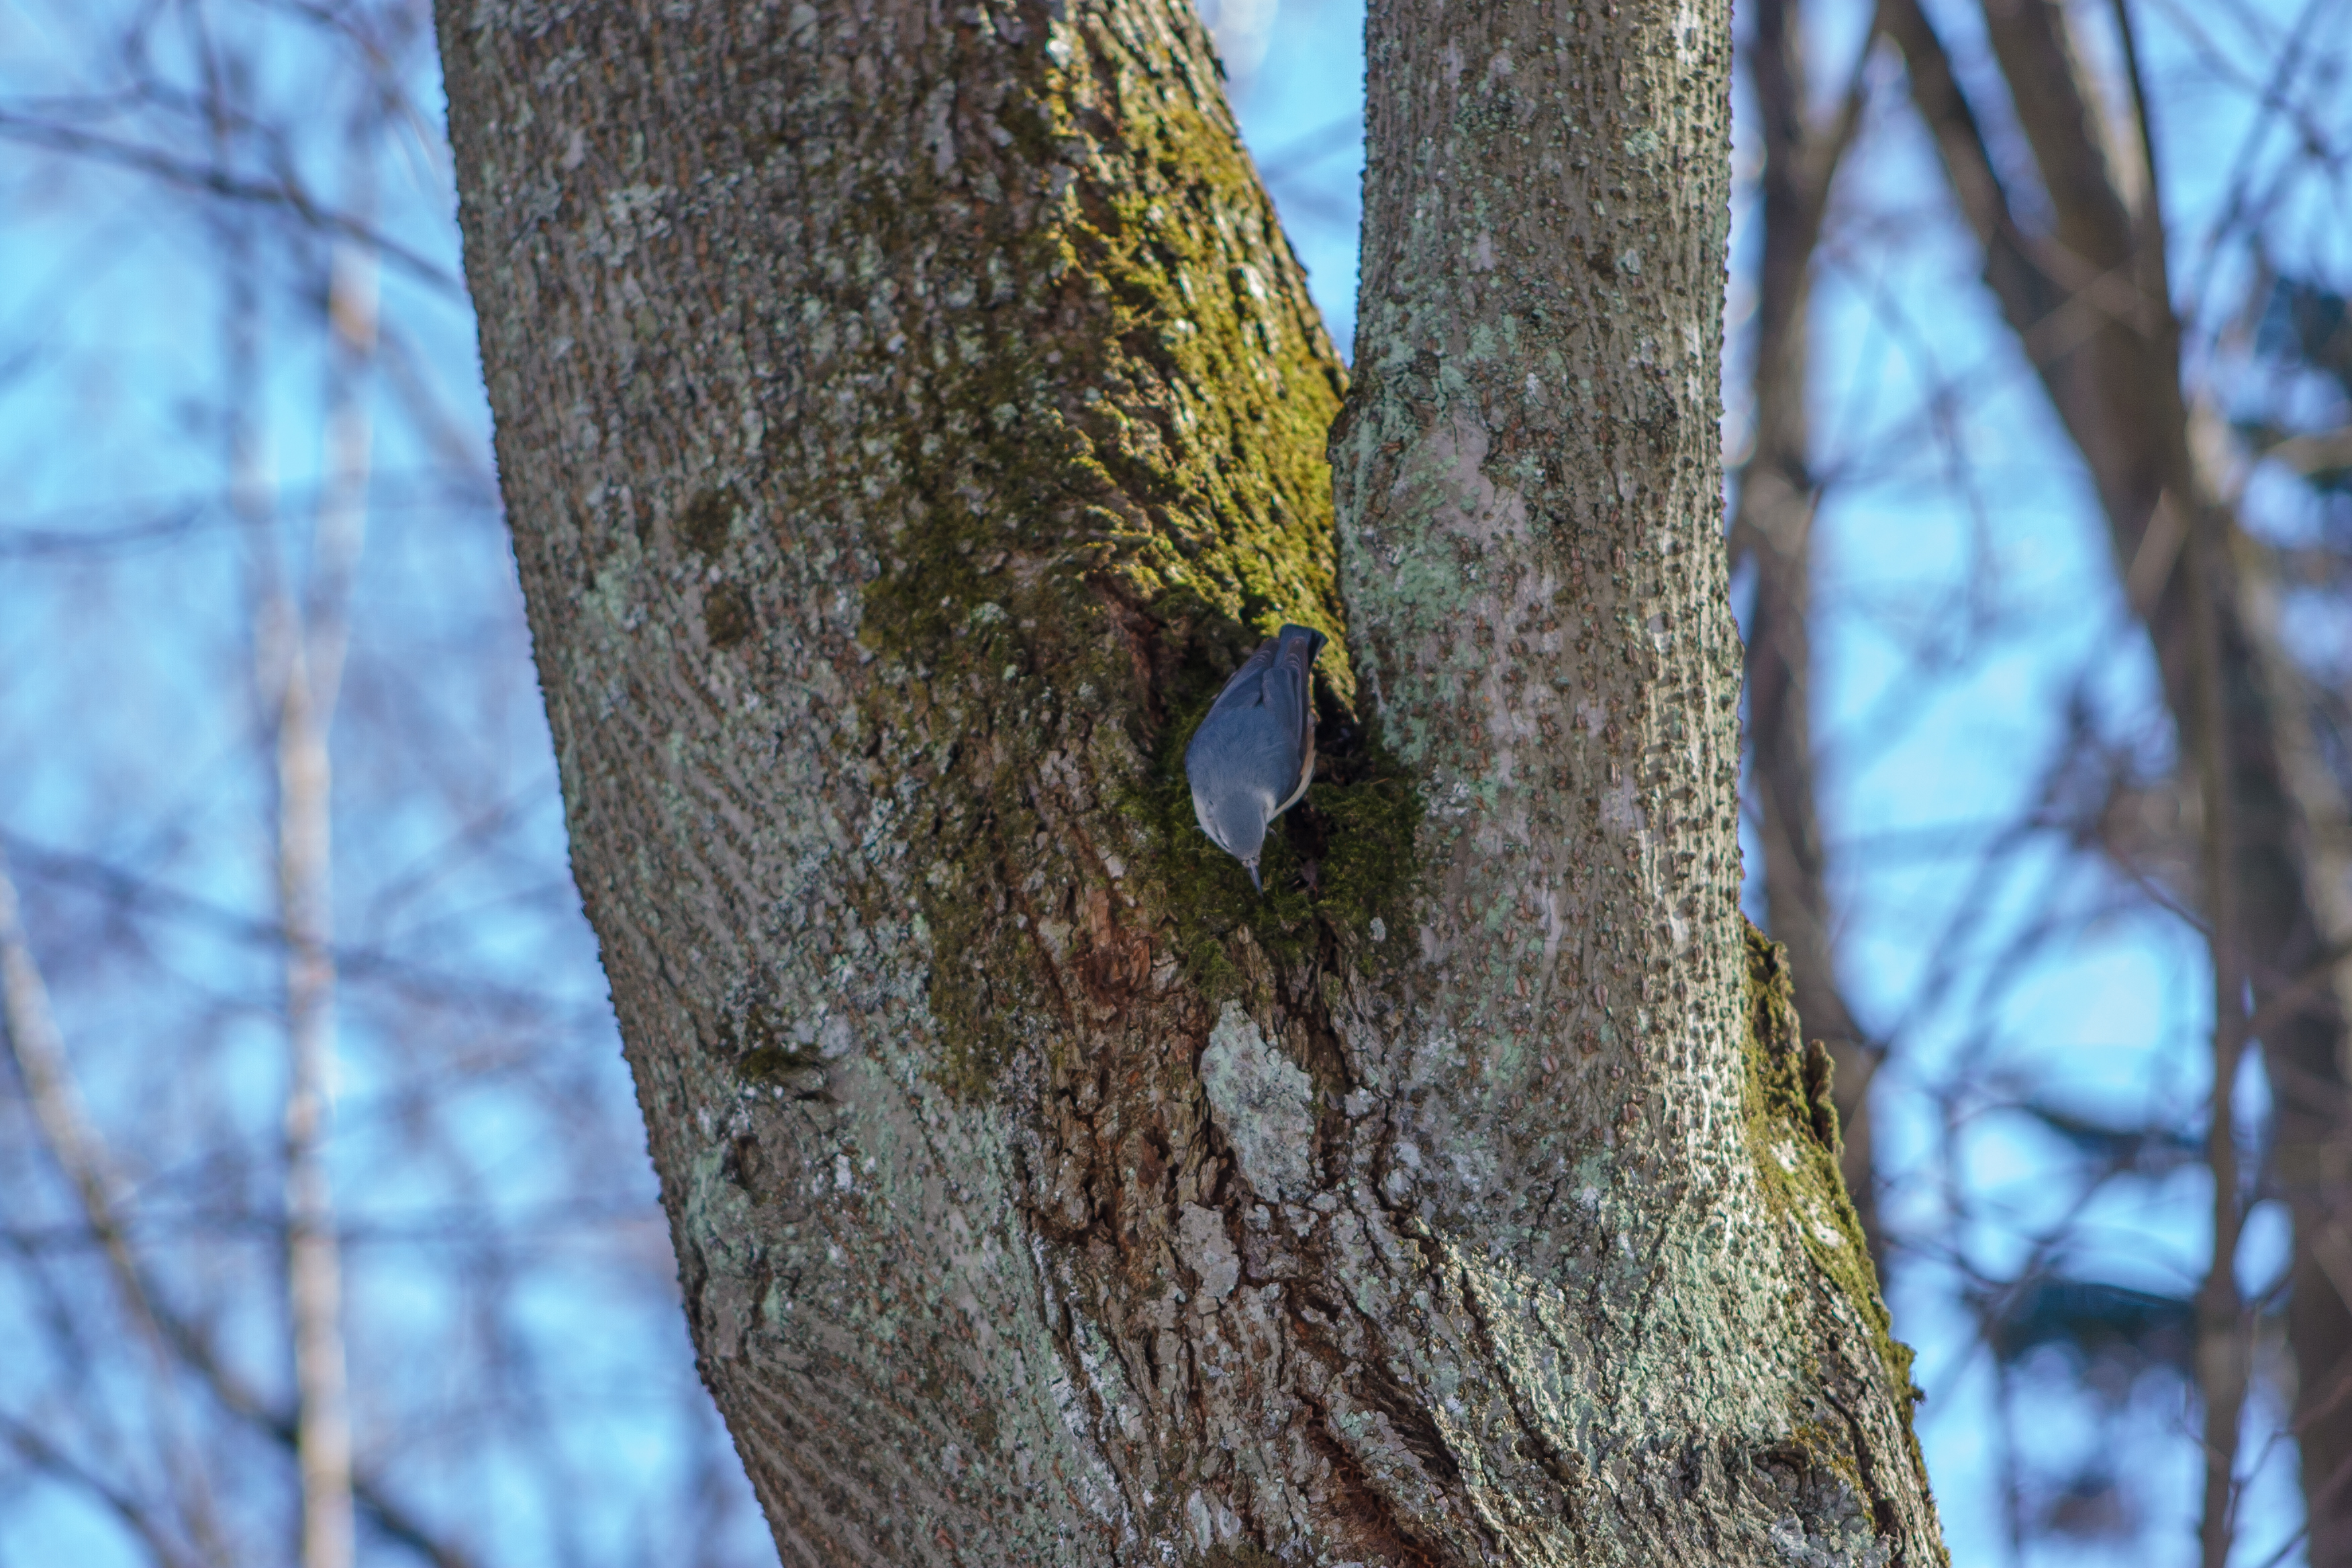
images, twig, wood, trunk, tree, sky, forest, terrestrial plant, electric blue, deciduous, wildlife, plant stem, beak, Northern hardwood forest, temperate broadleaf and mixed forest, natural material, woodland, natural landscape, birch family